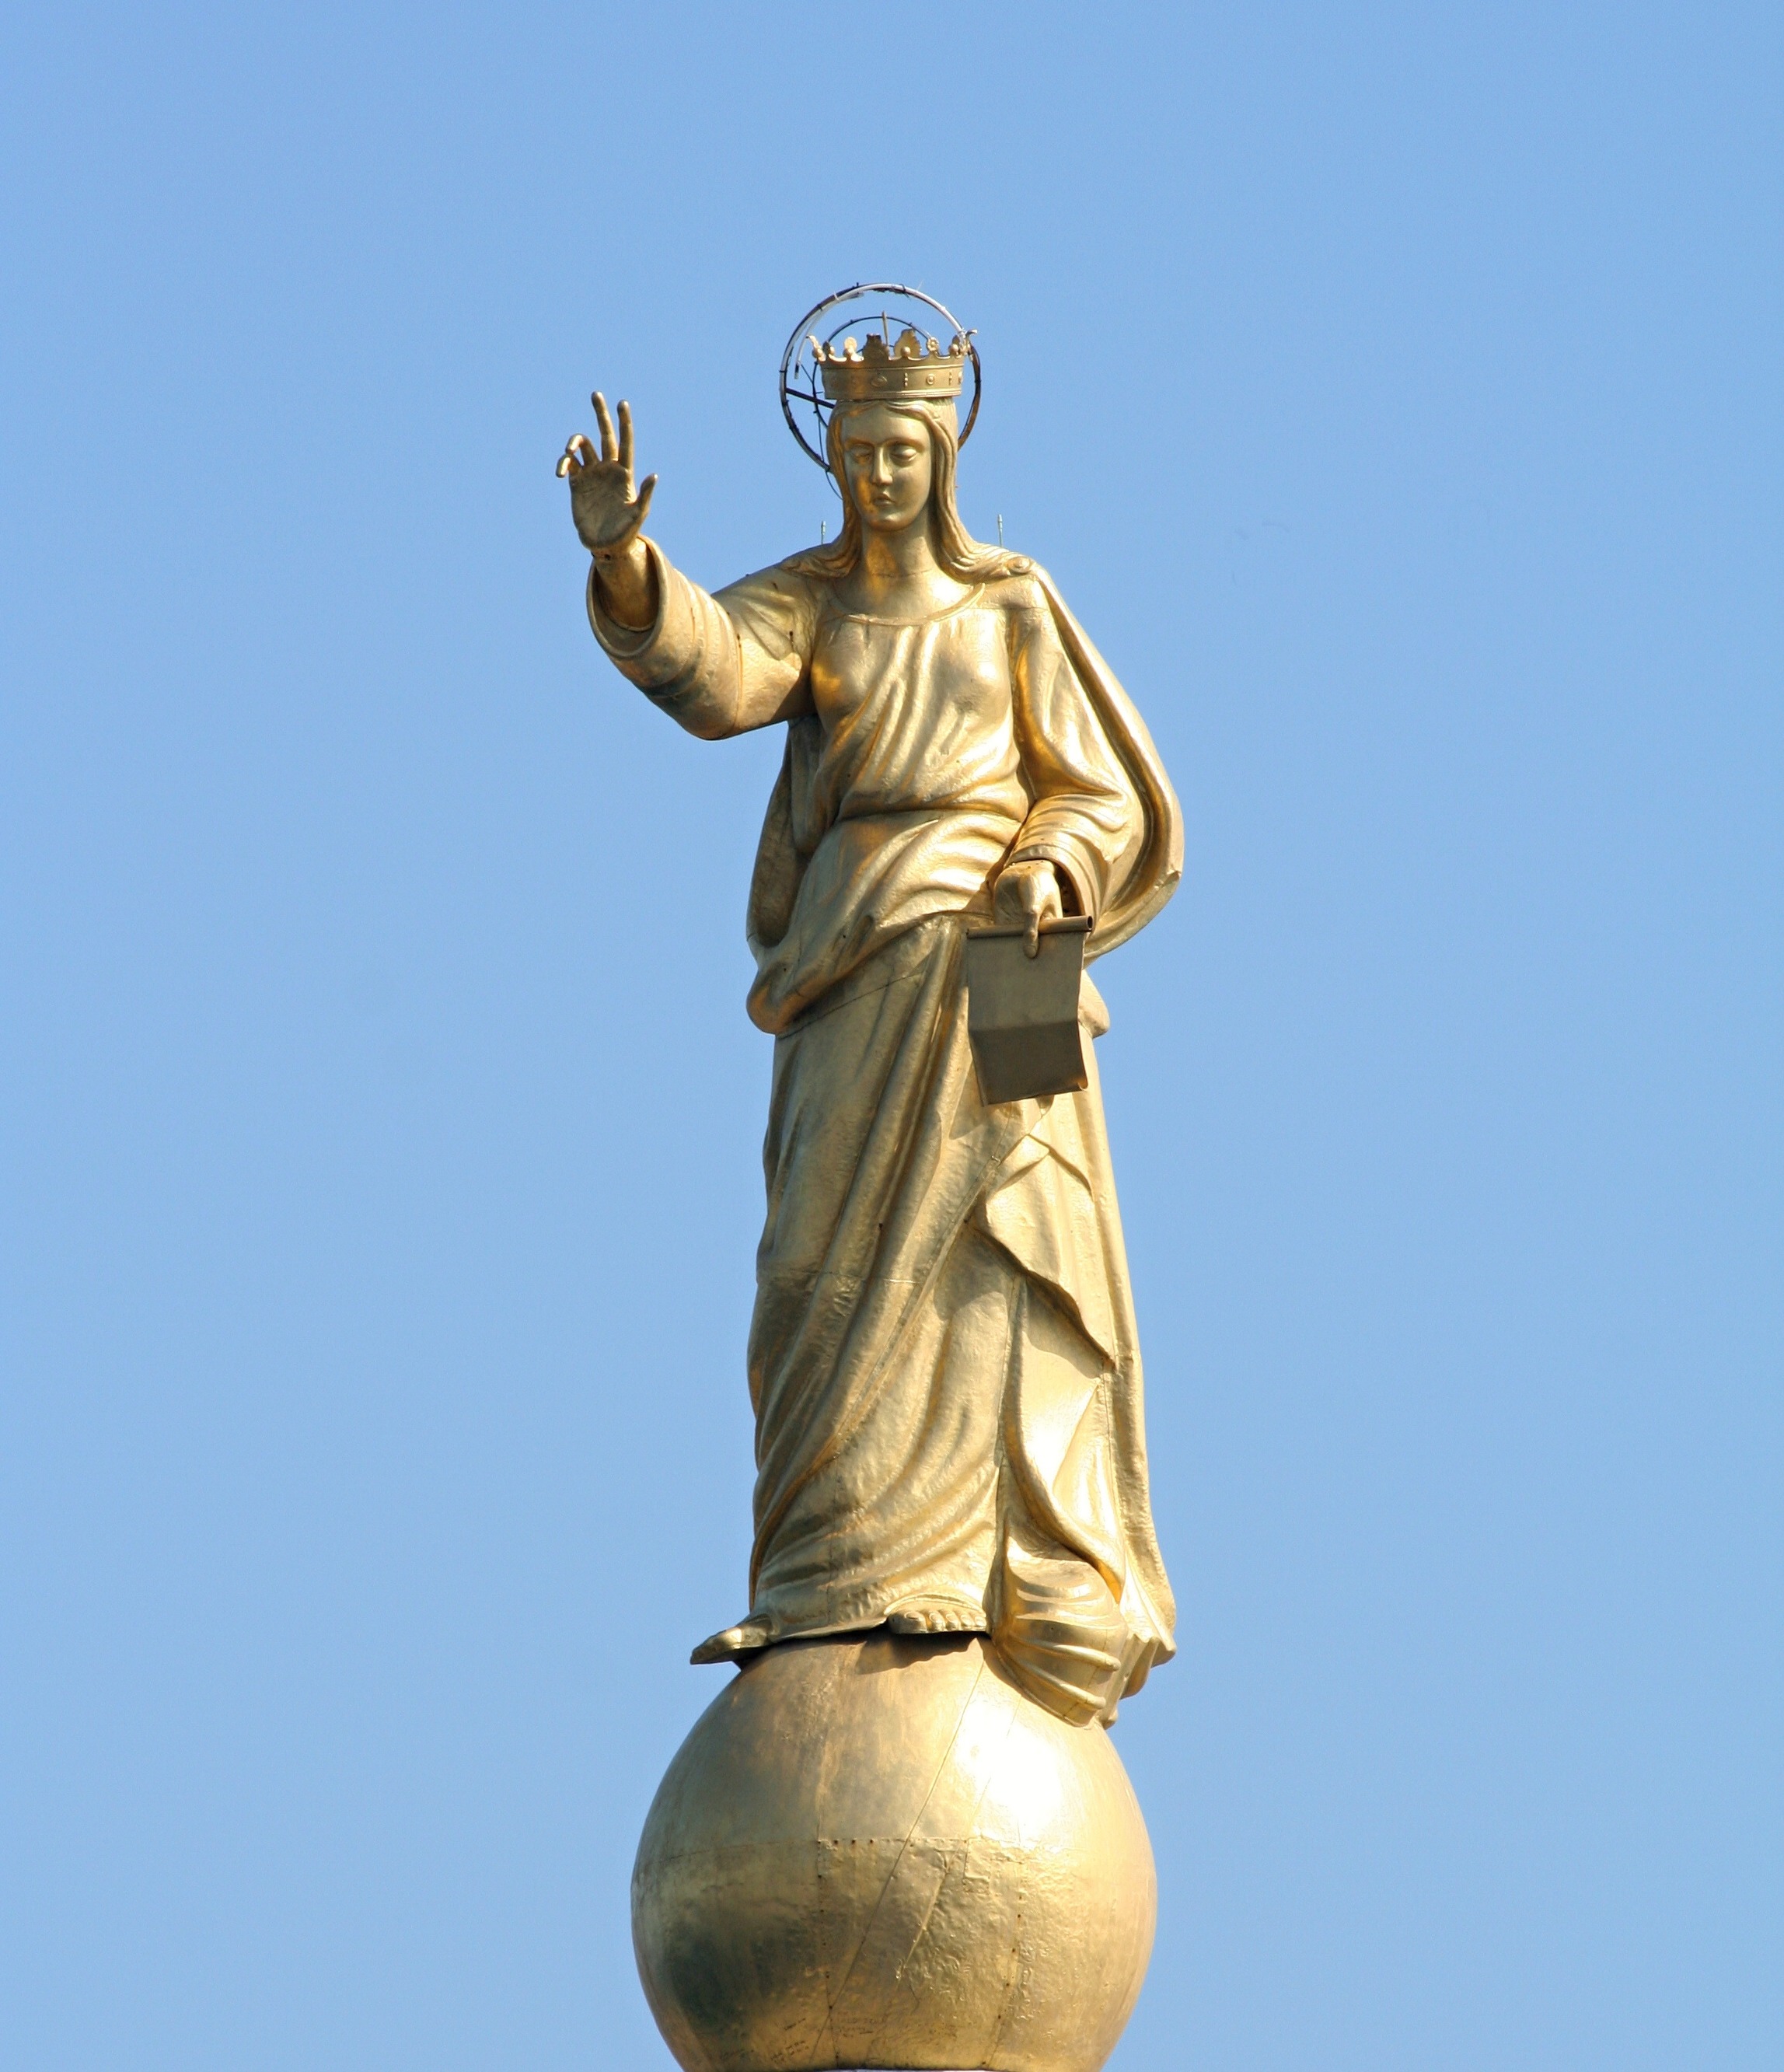
hand, sea, sky, city, monument, statue, port, sculpture, art, figure, temple, bronze, virgin, protection, gateway, messina, madonna, patron saint, classical sculpture